John Gother

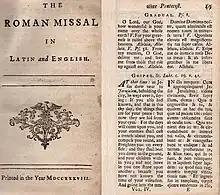
Title and sample page from an early Latin-English missal. Shown is the Gospel reading for the Ninth Sunday after Pentecost. Note in lines 5 and 6 the rendering "If you also had known." This is revised from the original Rhemes rendering, "If thou also hadst knowen."

The 1913 Catholic Encyclopedia describes Gother as "something of an eirenicist", presenting Catholic viewpoints and debating Protestants in the hope of making converts to Catholicism or at least improving its public image.